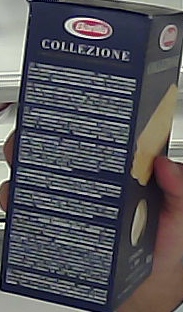
Product: barilla_lasagne